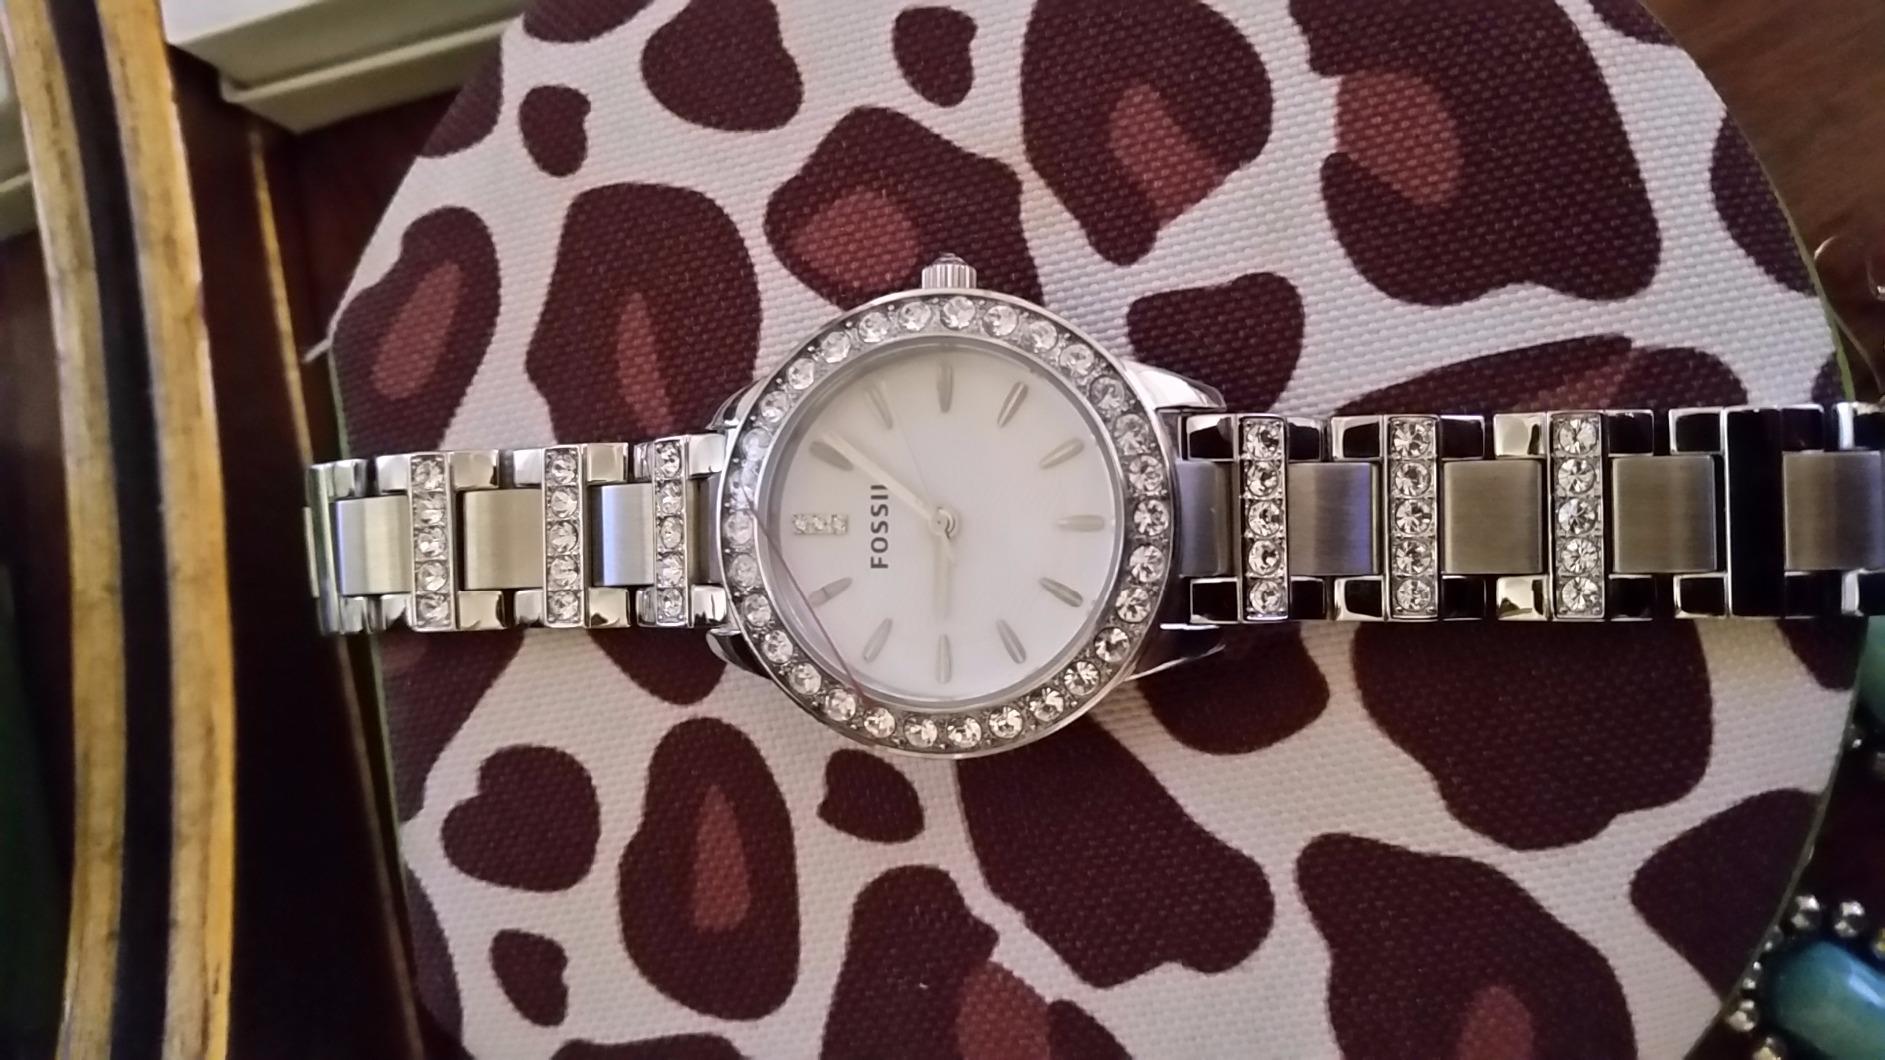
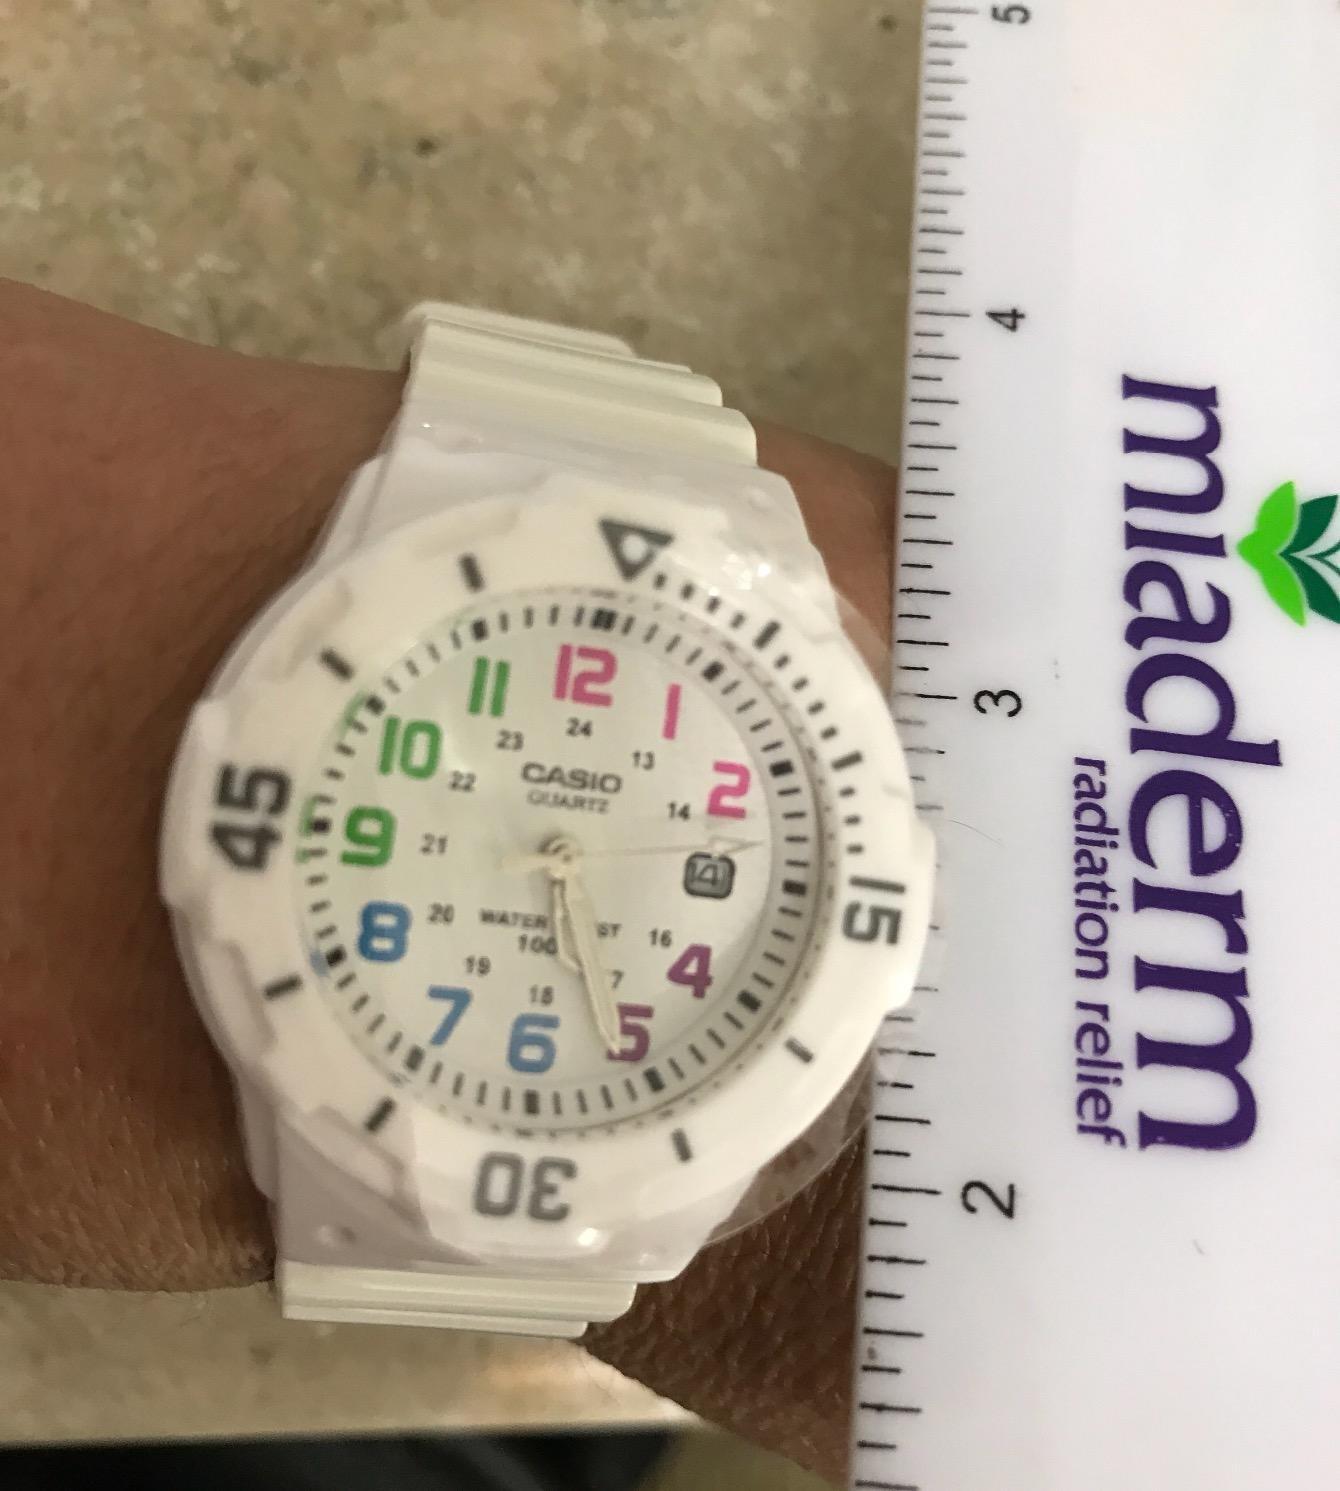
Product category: accessories_watch
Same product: no